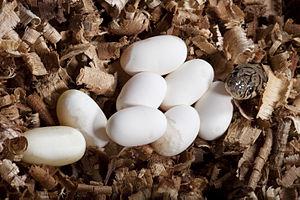
Amphiesma stolatum, unique représentant du genre Amphiesma, est une espèce de serpents de la famille des Natricidae.